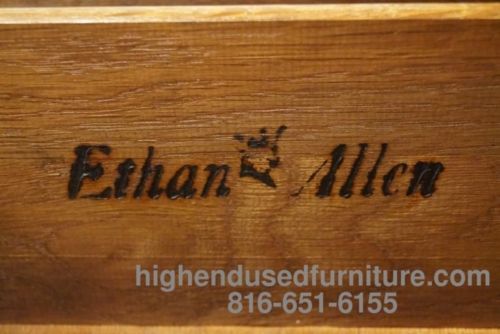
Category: cabinet